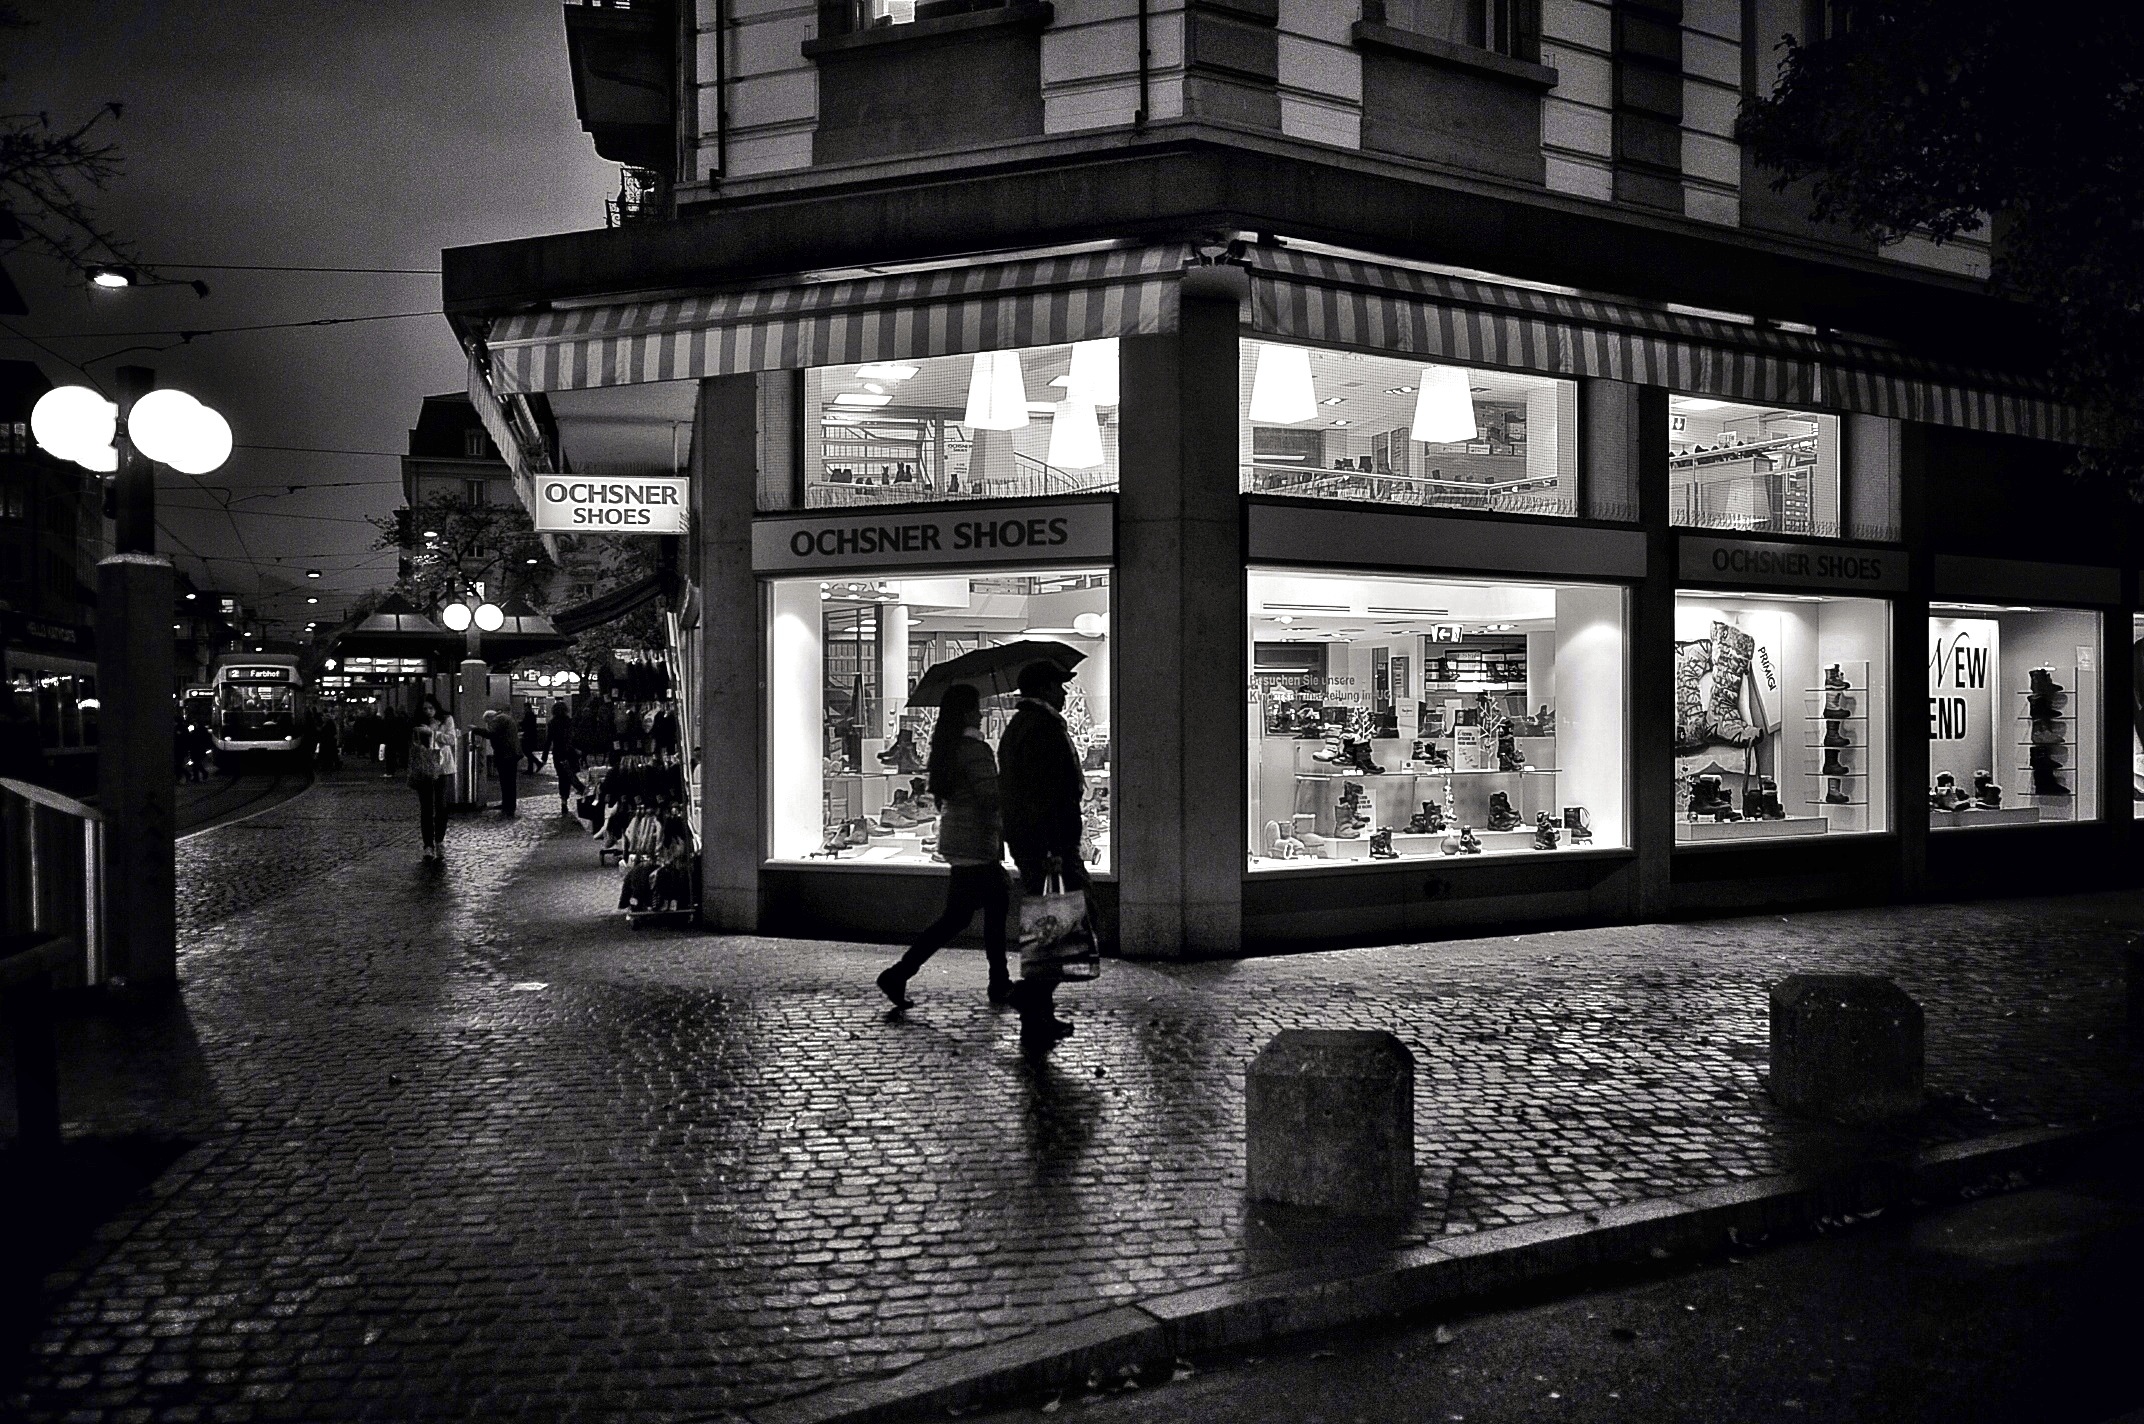
winter, light, black and white, road, white, street, night, photography, rain, city, reflection, umbrella, darkness, black, monochrome, lighting, streetphotography, bw, swiss, photograph, snapshot, schweiz, switzerland, zurich, regen, stphotographia, shape, thomas8047, urbanarte, stauffacher, zurichstreet, nikond300s, urban area, monochrome photography, film noir, single lens reflex camera